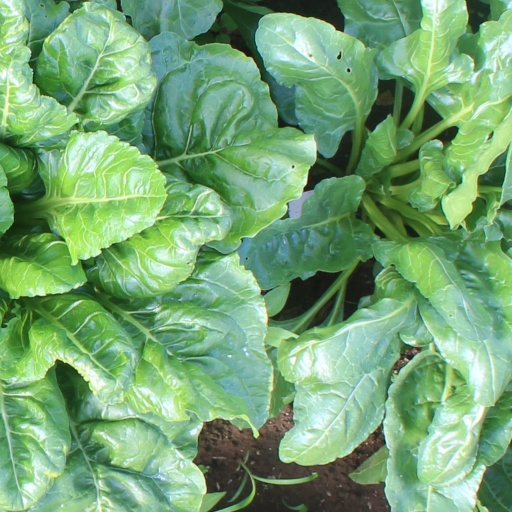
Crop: sugar beet